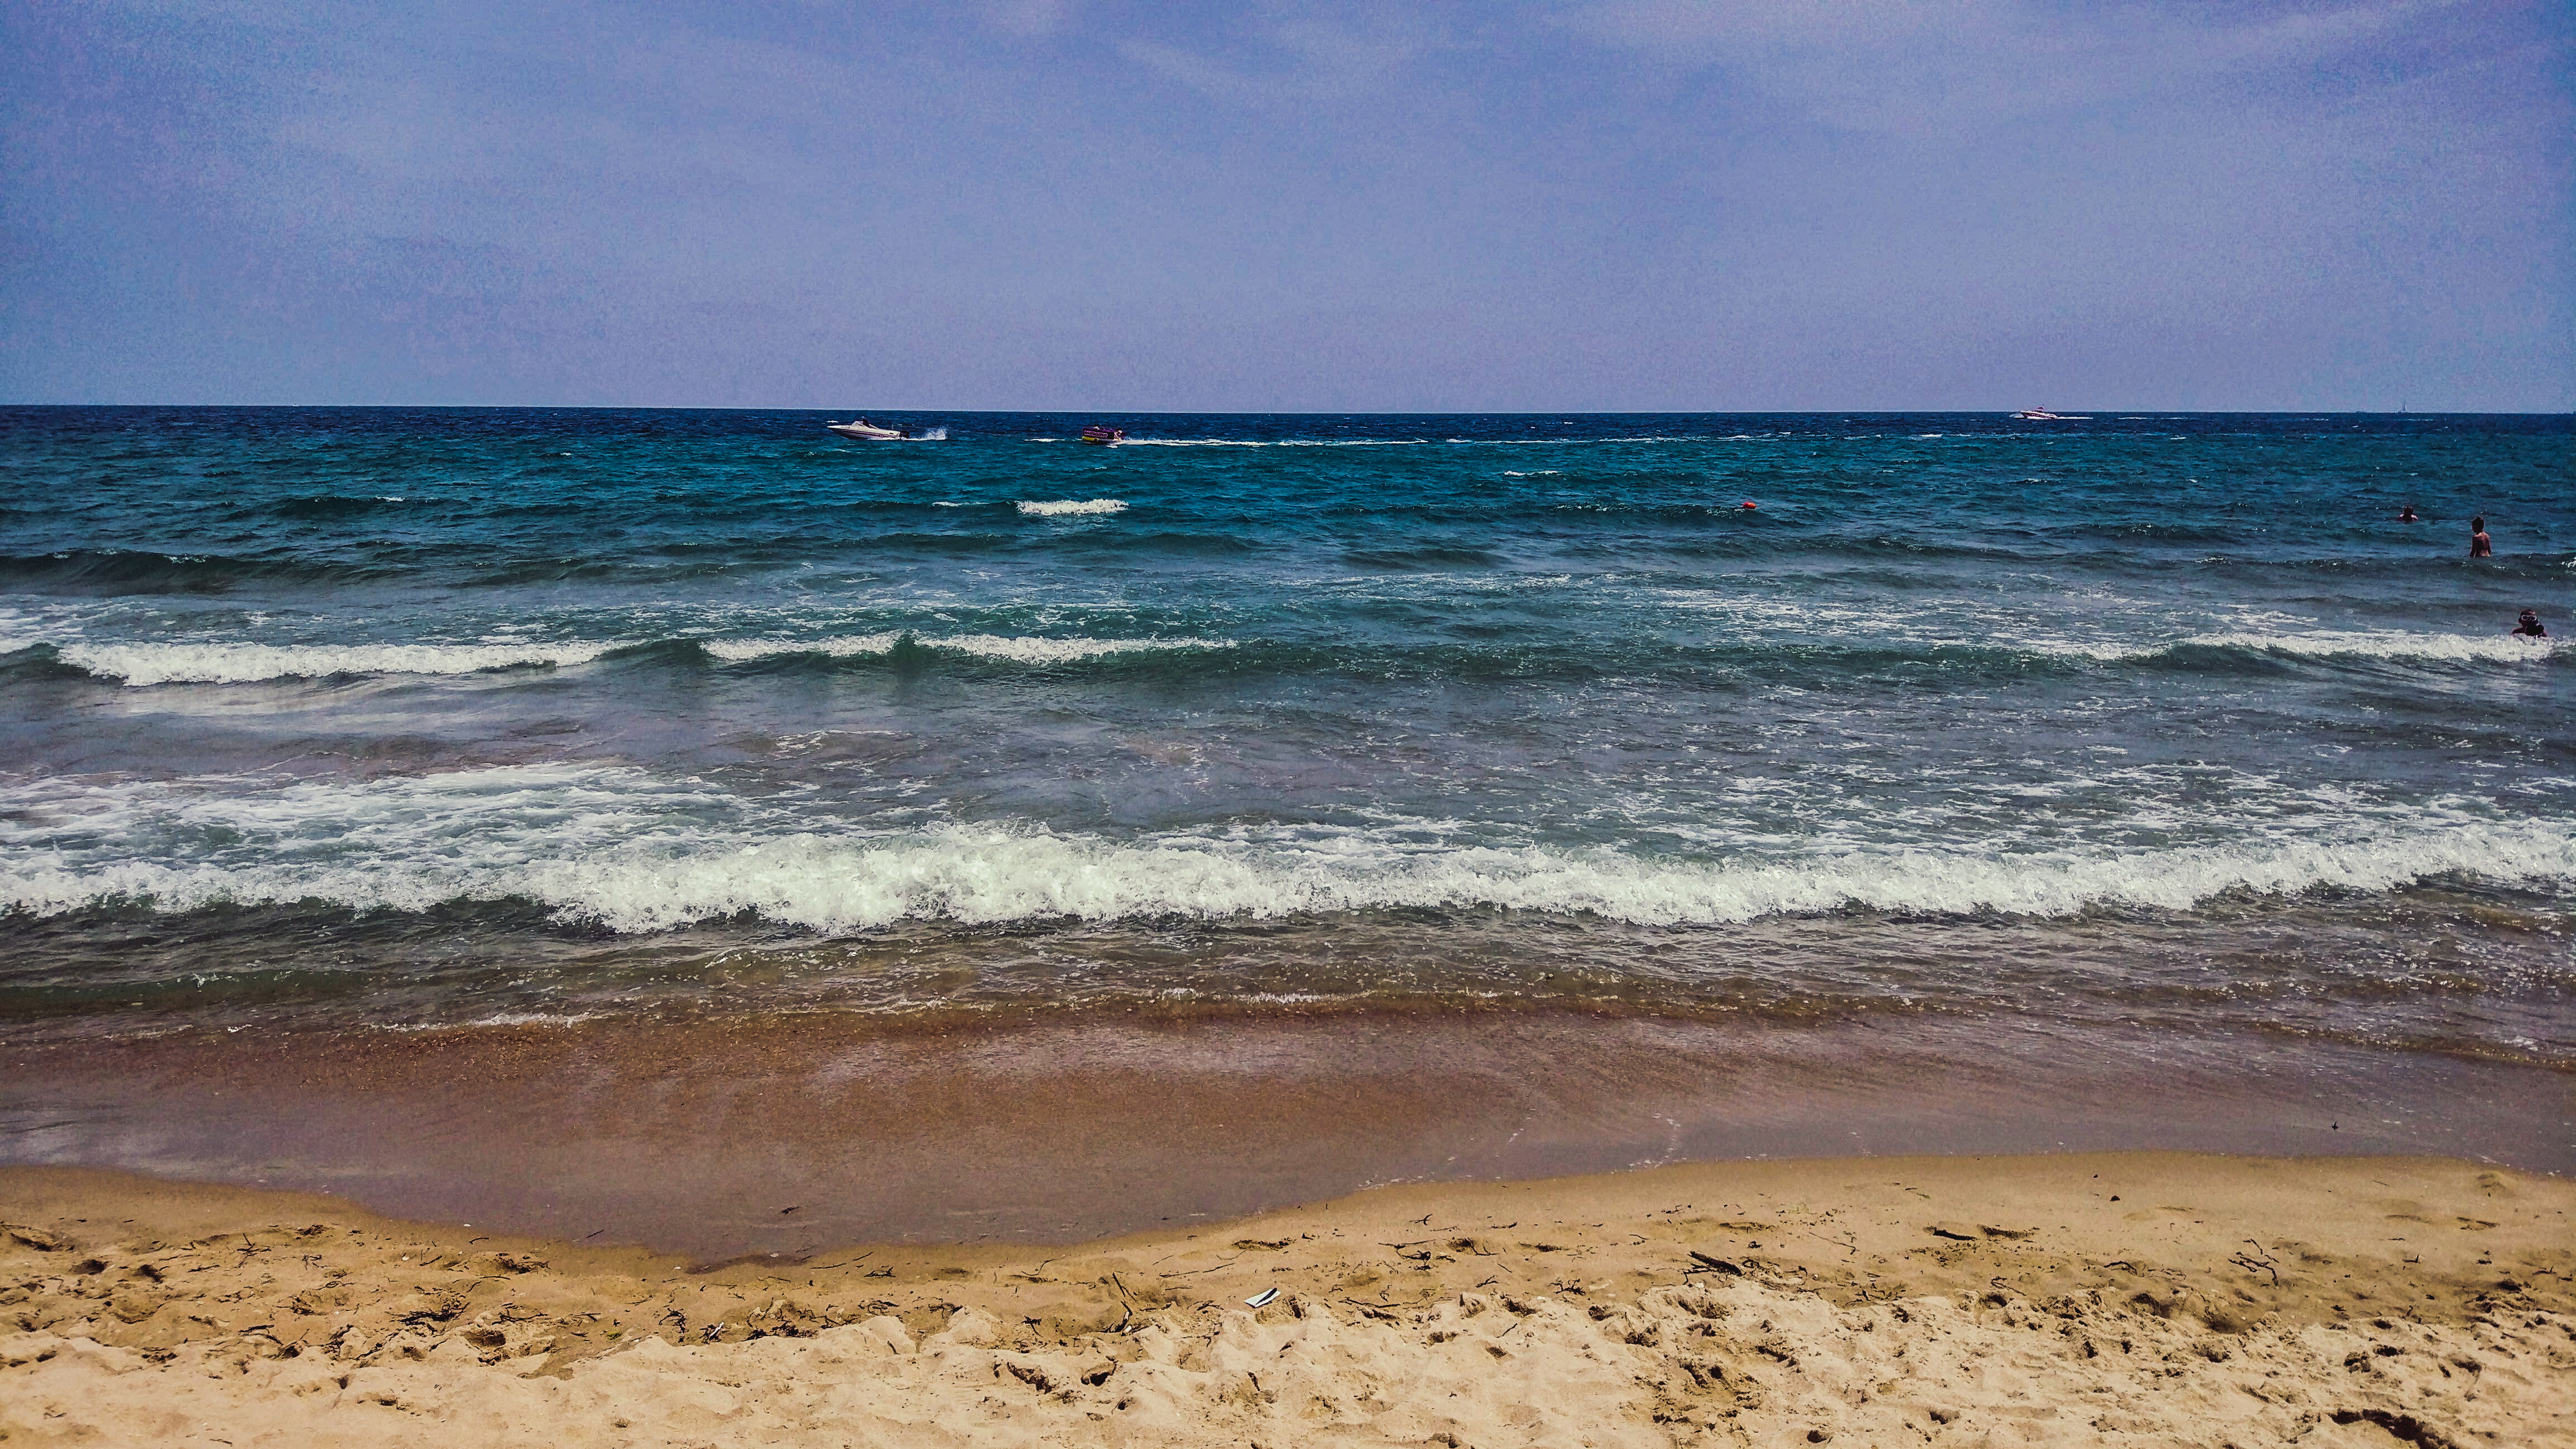
nature, sea, beach, shore, coastal and oceanic landforms, ocean, body of water, coast, sky, wind wave, horizon, wave, water, sand, vacation, bay, cape